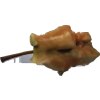
Label: apples